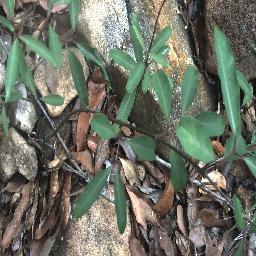
Label: rubber_vine